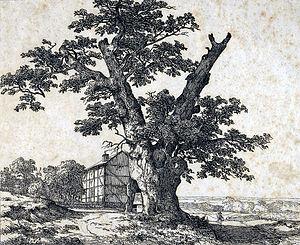
Le chêne de Dagobert, en allemand Dagobertseiche ou Chatteneiche, était un chêne d'Allemagne remarquable par sa circonférence de 14,86 mètres, ce qui faisait de lui le chêne le plus grand et le plus fort du monde et était qualifié de « dernier chêne géant d'Allemagne ». Endommagé par une tempête en 1841, il meurt en 1890. Son nom provient du village de Dagobertshausen où il est situé, dans le land de Hesse.